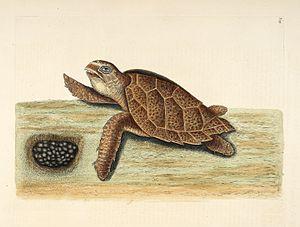
Mark Catesby (1743), Natural History of Carolina etc., tome 2, lame 39, avec Testudo caretta, la Tortue imbriquée (Eretmochelys imbricata).